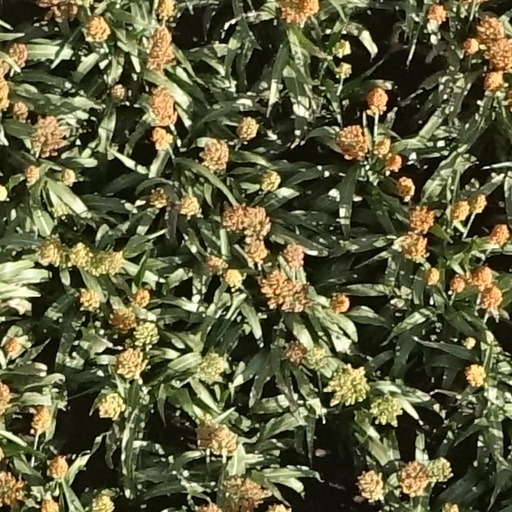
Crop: sorghum